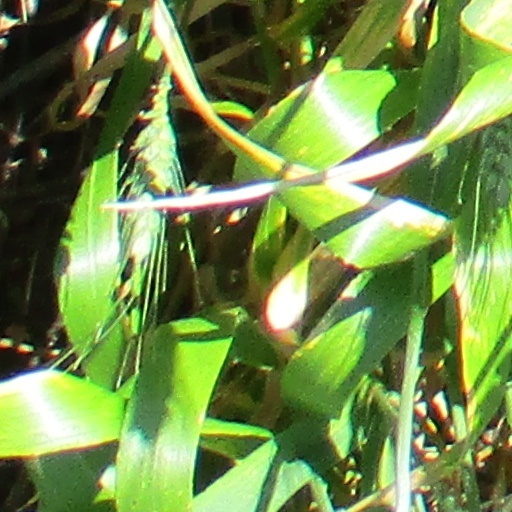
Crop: wheat